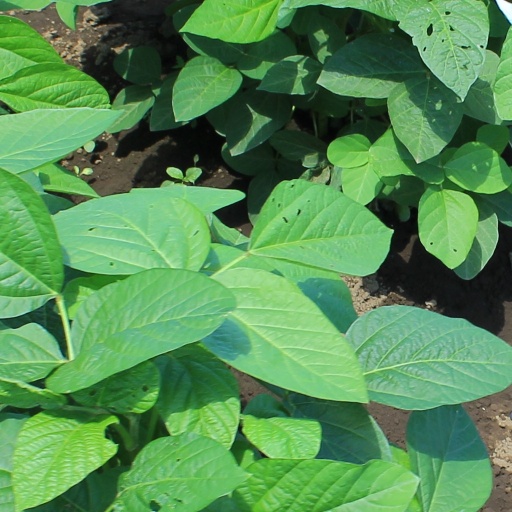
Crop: soybean